Gegeen Lake

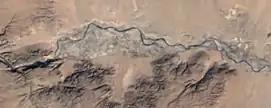
The lake before creation of the Taishir hydroelectric plant

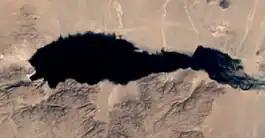
The lake forming.

Gegeen Lake, also known as Gegeen Nuur ("holy lake"), is a lake in Taishir, Govi-Altai Province, Mongolia. The lake lays within the Khangai Mountains and feeds the Zavkhan River. Taishir Hydro Power Station lays at the head of the lake; the station and accompanying dam created the entire lake in 2008.